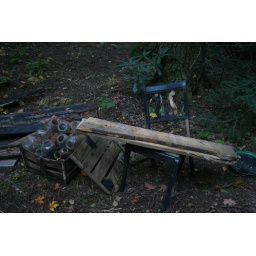
clarence newton road - near blowing rock - october 2008